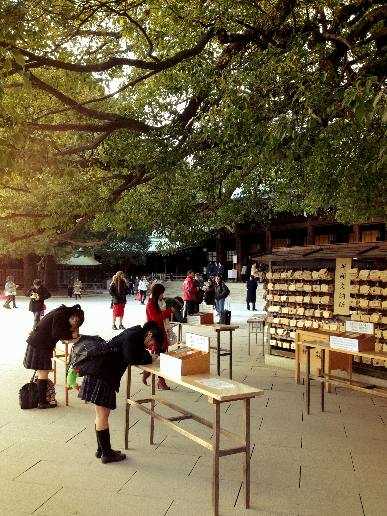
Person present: No